Visitor center

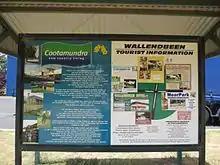
The simplest form of visitor center is an information board, such as this one in Wallendbeen, Australia

A visitor center or centre (see American and British English spelling differences), visitor information center or tourist information centre is a physical location that provides information to tourists.